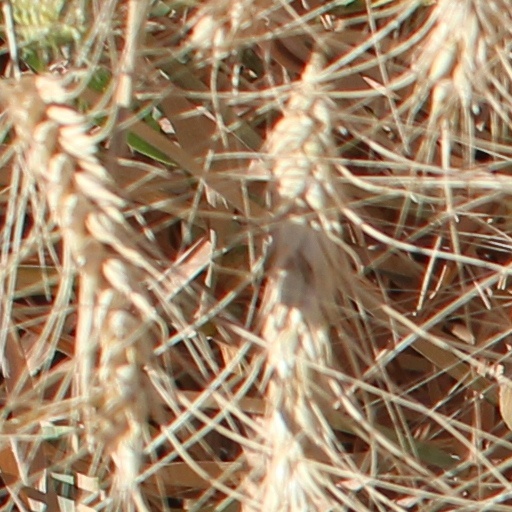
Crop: wheat